Beşiktaş J.K.

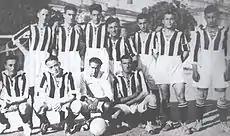
1923–24 Istanbul Football League champion squad

With football becoming the main sport of the Ottoman Empire around 1910, Beşiktaş members slowly started to give more attention to football. In August 1911, Ahmed Şerafettin started the football team. With the outbreak of World War I following the Balkan Wars, sporting activities at the club effectively came to a halt as many athletes left to serve on the front lines. While the end of the war allowed surviving athletes to return, the team faced a difficult period during the Occupation of Istanbul, but was able to recover with the hard work of Şeref Bey. Beşiktaş did not enter the Istanbul Friday and Sunday leagues, and did not have any championships until 1918, when they won the Istanbul Turkish 1st Sports League.